John Ayldon

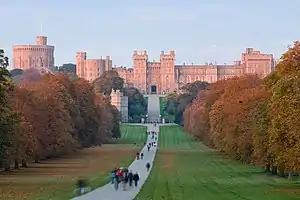
Ayldon performed at a Jubilee Year Royal Command Performance at Windsor Castle in 1977

John Ayldon (11 December 1943 – 16 February 2013) was an English opera singer and comic actor, best known for his performances in bass-baritone roles of the Savoy Operas with the D'Oyly Carte Opera Company.